Grimsby and Immingham Electric Railway

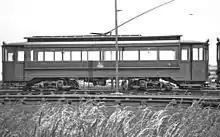
Ex-Gateshead car No 17

To facilitate construction of the docks the GDLR was initially built from the Grimsby direction as a contractors’ railway and the GCR ran a steam-hauled workmen's service on this from 3 January 1910. The GCR had two reasons for proposing an electric tramway in addition to this light railway. (Legally the G&IER would form part of the GDLR, although there was no physical connection between them). They had developed a major power generating plant at the docks, which used electricity extensively for crane and lock operation. This could economically supply the tramway, and did so until 1957. Secondly they envisaged on-street operation in Grimsby itself, extending the area served and facilitating direct connexion with the existing Grimsby and Cleethorpes tramways. The GCR's 1906 light railway order included a 1½ mile street tramway between Corporation Bridge and Cleveland Bridge in Grimsby, and a private right-of way alongside the existing GDLR between Cleveland Bridge and Immingham Dock.